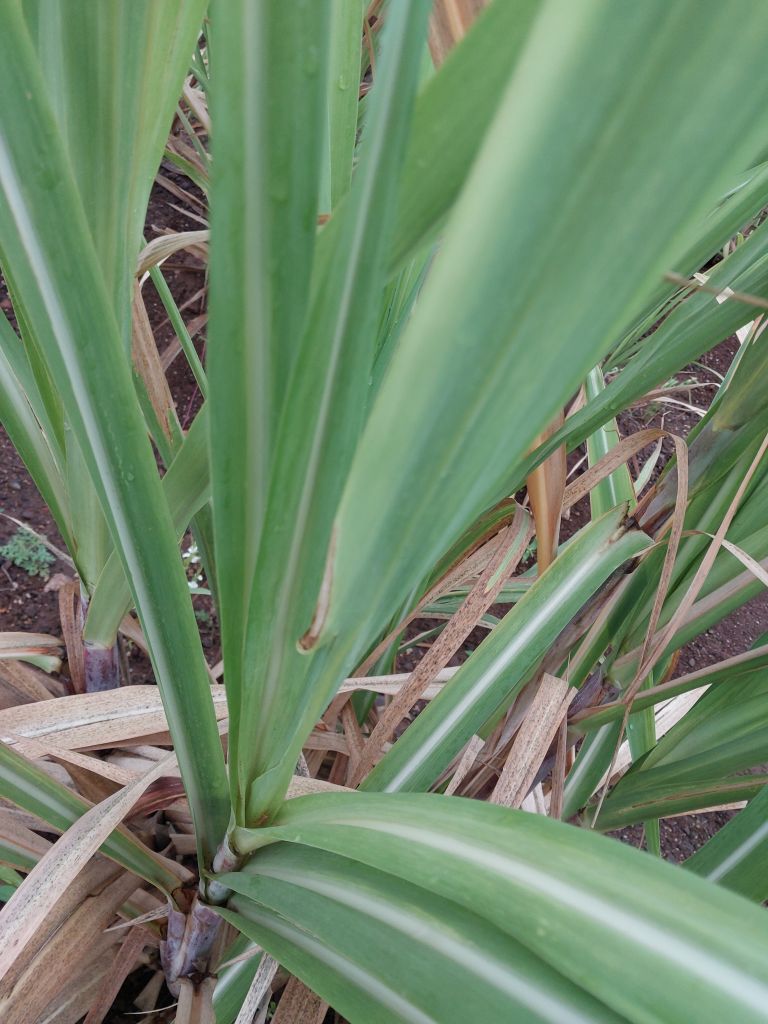
Label: Pokkah Boeng